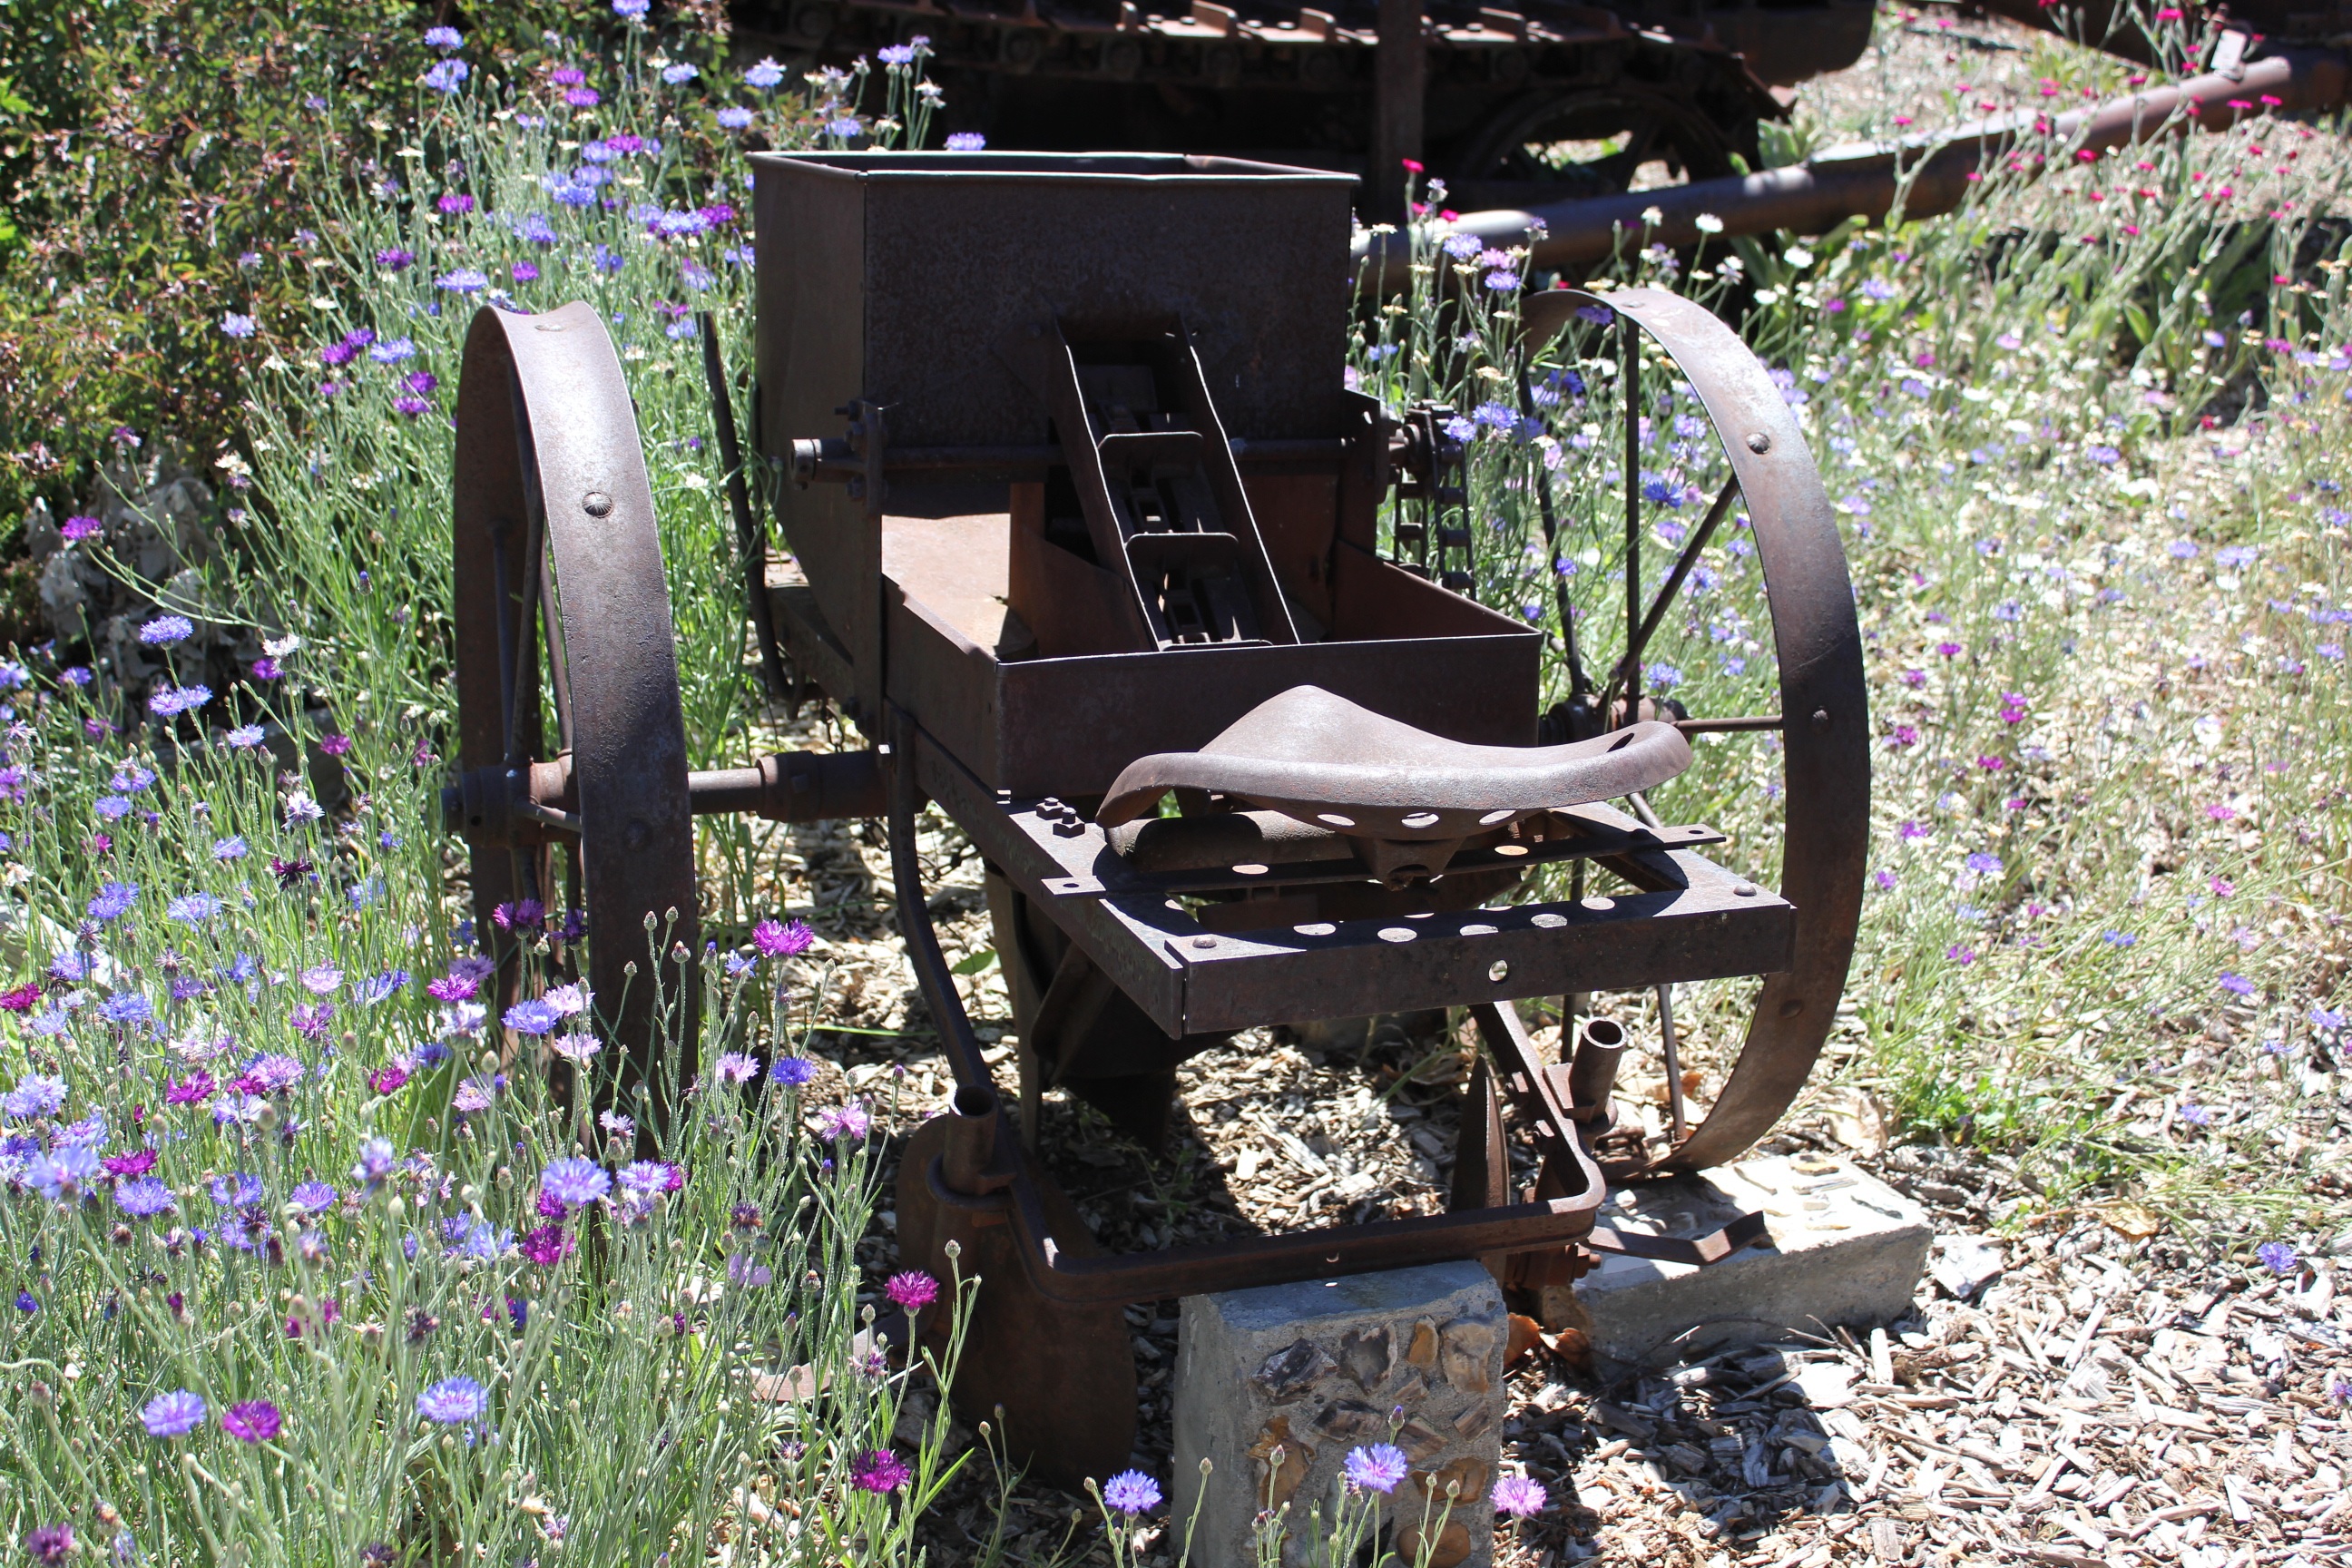
plant, farm, vintage, antique, retro, countryside, flower, old, spring, backyard, agriculture, garden, agricultural, yard, plowed, plow